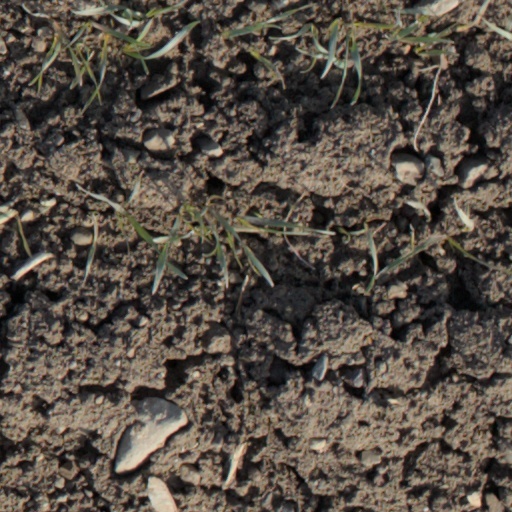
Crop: wheat